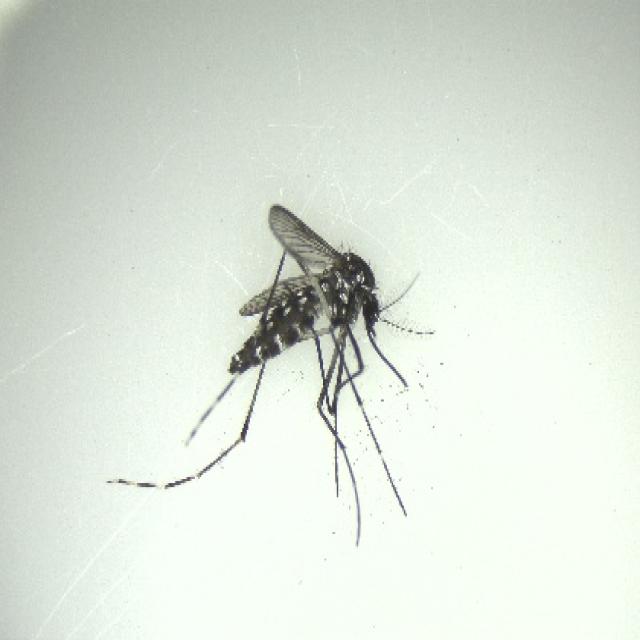
Species: aedes_albopictus